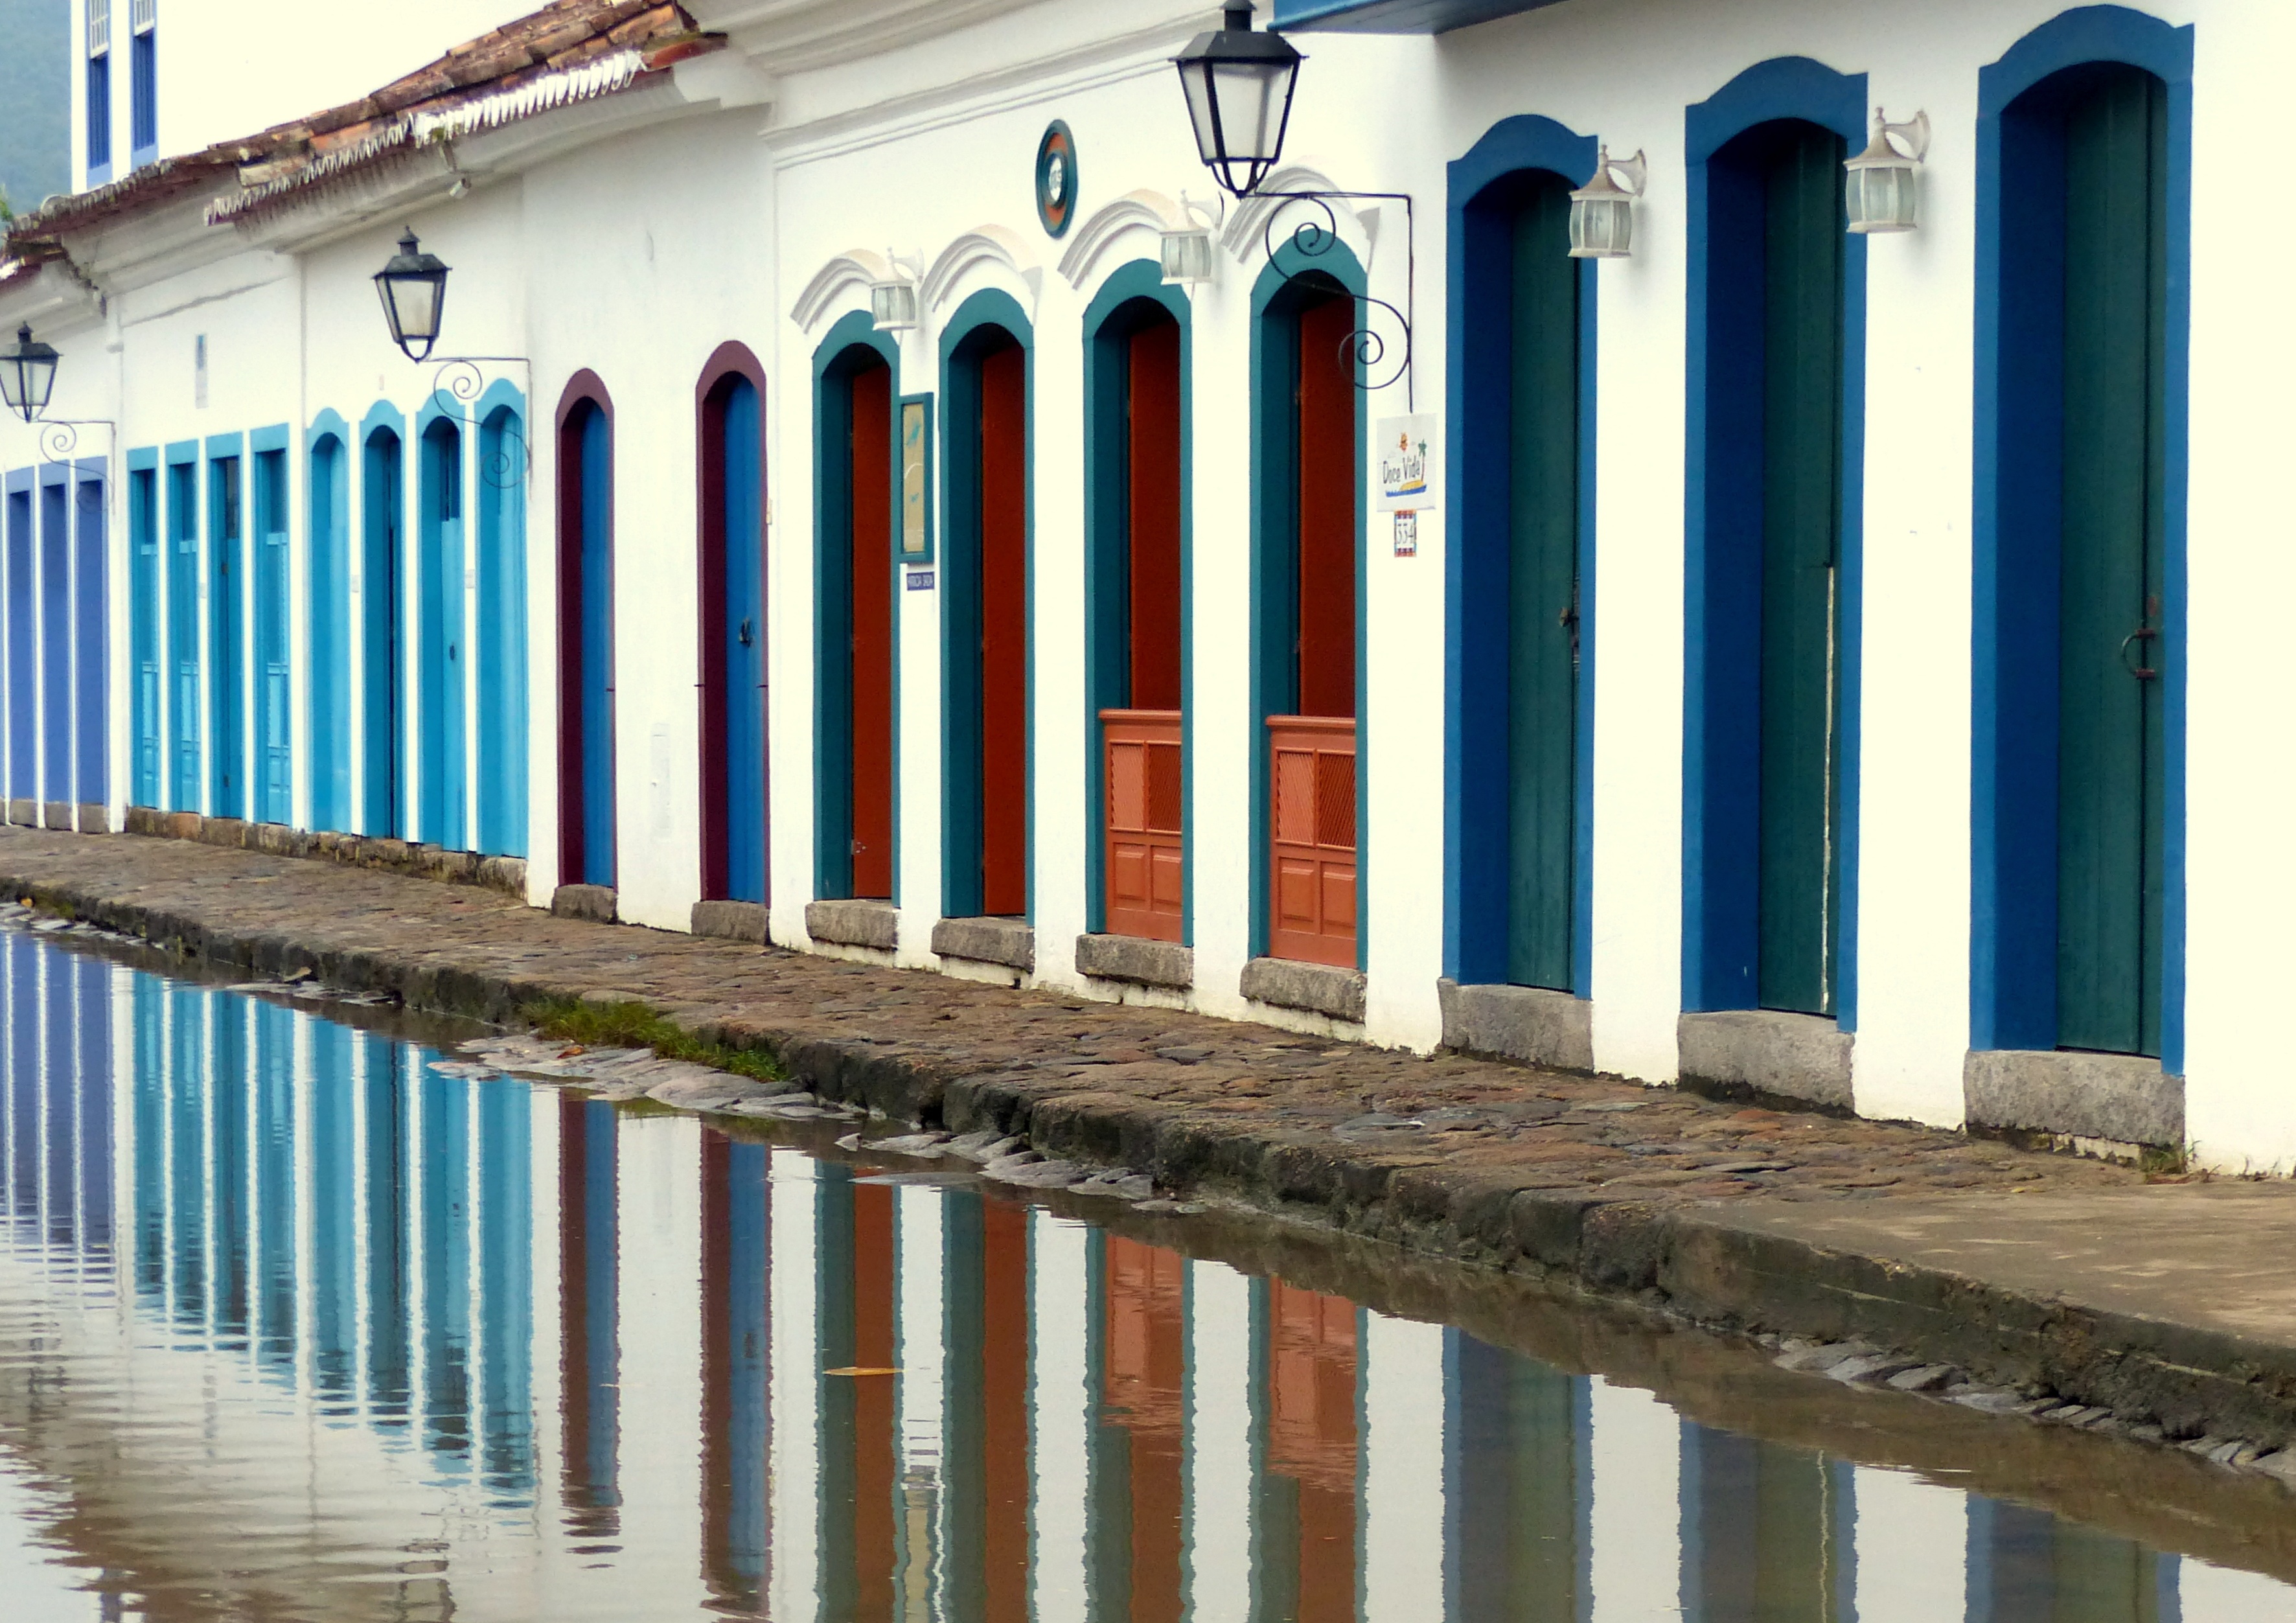
water, fence, architecture, structure, wood, wall, column, color, facade, blue, rio de janeiro, eventide, paraty, colonial, historic centre, high tide, baluster